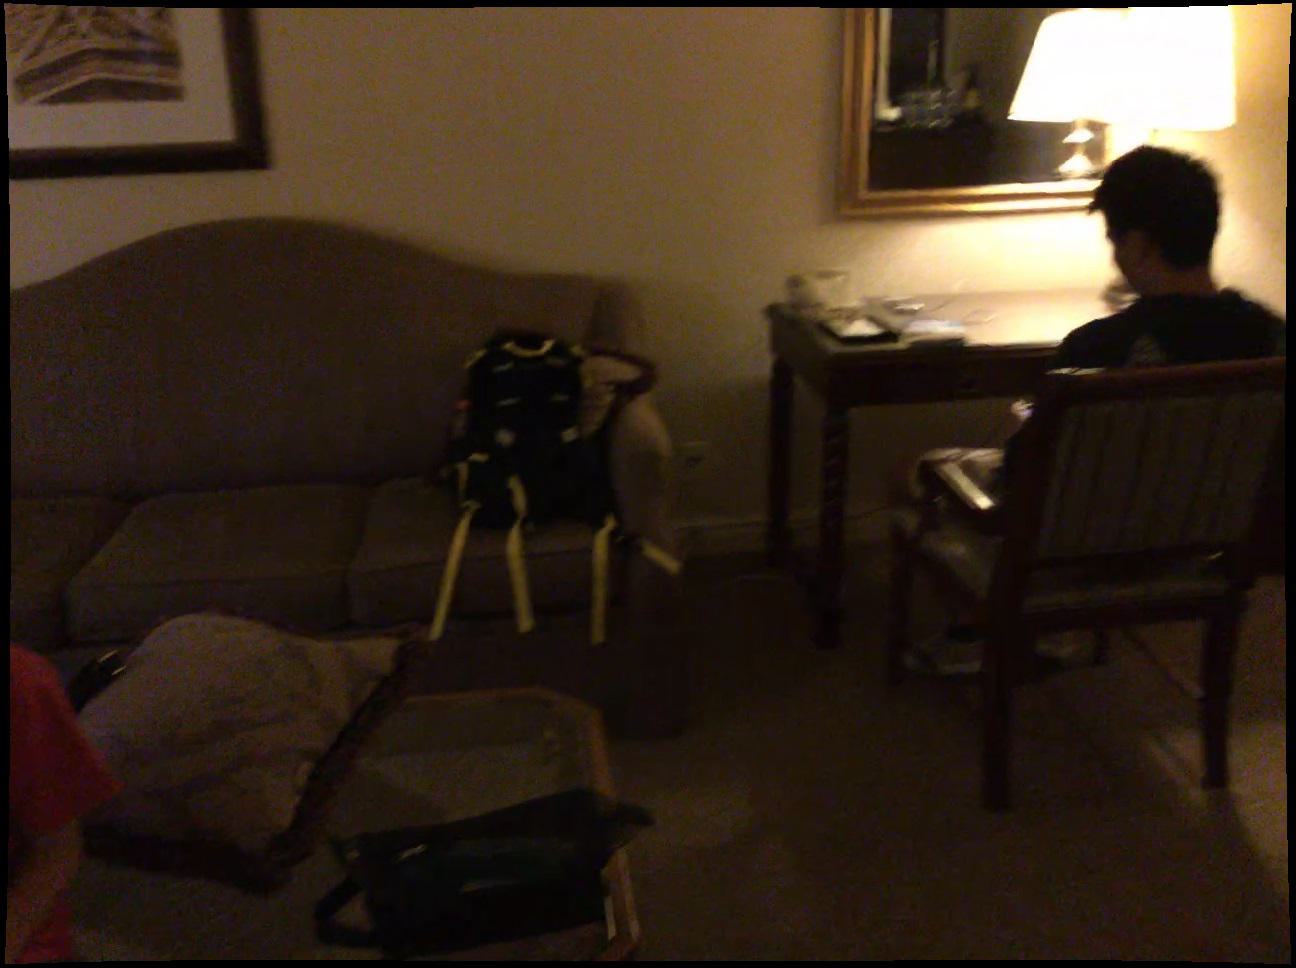
Question: Can the couch fit behind the telephone from the camera's perspective? Final answer should be yes or no.
Answer: No